Marksmanship badges (United States)

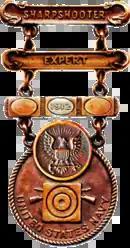
Former U.S. Navy Sharpshooter's Badge with Expert Clasp and Qualification Year Clasp with one Year Disk (1912)

For a decade, from 1910 to 1920, the U.S. Navy awarded a marksmanship badge, called the Navy Sharpshooter's Badge, to sailors who qualified with the service rifle and/or service pistol. Today, sailors are awarded marksmanship ribbons and medals to denote service weapon qualification.